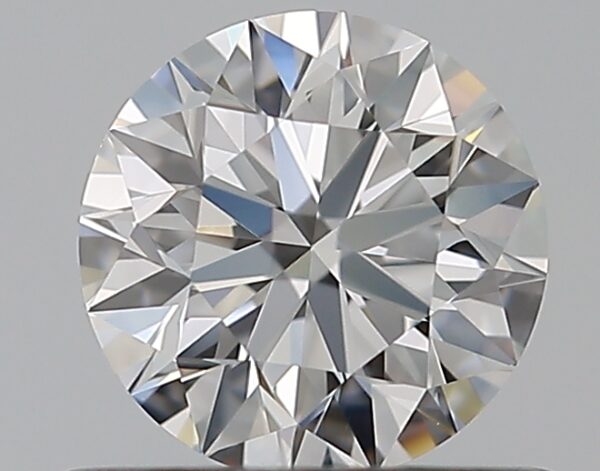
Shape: round
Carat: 0.5
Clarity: VVS2
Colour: E
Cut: EX
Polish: EX
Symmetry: EX
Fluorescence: N
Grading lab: GIA
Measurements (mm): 5.05 x 5.06 x 3.17